Chelsea porcelain factory

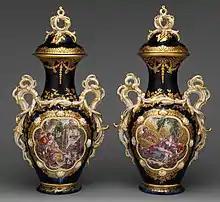
Pair of vases, c. 1762, in a Sèvres style. The main scenes derive from paintings by François Boucher, via prints. Ht:

On 9 January 1750 Sprimont advertised the reopening of the factory, with "a great Variety of Pieces for Ornament in a Taste entirely new", and the new mark is assumed to celebrate this. The factory at the corner of Justice Walk and Old Lawrence Street in Chelsea, was very close to the Thames, and the anchor is a symbol of hope, and of Saint Nicolas of Myra, patron saint of seamen, after whom Sprimont was perhaps named.